Boca Chita Key Historic District

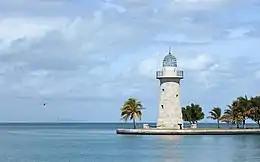
Boca Chita Lighthouse

The island's 65-foot lighthouse was built by Mark C. Honeywell in 1938. Built at the north end of the harbour, in a tapered shape with “concrete bricks laid in common bond with the exterior clad in uncoursed limestone.” At the base the tower is in diameter and is founded on a square concrete base. The observation deck has protective rails painted in white paint, The dome fitted with the lantern light is steel frame cage. The entrance door has a stone projection. There is a circular staircase which is cantilevered from the wall of the tower. The owner of the island had built it with the objective of using it as a navigation guide for his business operations on the island. However, a few hours after the lighthouse was lighted and commissioned, it had to close down, as Honeywell had failed to inform and obtain permission of the U.S. Coast Guard, the Lighthouse Service authorities, about the purpose of his project. The U.S. Coast Guard considered it a navigation hazard as it was not charted. During Hurricane Andrew in 1992, the windows of the lighthouse were damaged and were replaced with funds provided by a friend of Honeywell. The dome of the lighthouse was also under repairs since July 2013 (damaged panels) and was expected to be ready by end of August 2013. The repairs to the lighthouse involved up-gradation with Hurricane-proof glass for the dome, apart from repairs and providing new vents for ventilation. Painting of the entire structure was also on the anvil.